Bagha Upazila

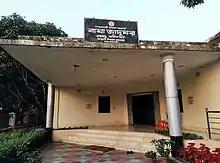
Bagha Museum

Alaypur village of Bagha was the headquarters of Laskar Khan Jaigirdar during the sixteenth century. Hazrat Shah Doulah settled at Bagha and started preaching Islam after being granted 42 parganas by the rulers. He also established a famous madrasa here. Bagha thana of present-day Rajshahi district was a thriving centre of learning in the early Muslim period. The place became famous after Shah Muazzam Danishmand (Maulana Shah Daula) from Baghdad settled there during the reign of the Sultan of Bengal Nasiruddin Nasrat Shah (1519–32) and built his khanqah there. An inscription table of the time of Sultan Nusrat Shah was discovered there that records the construction of a Jam’i mosque in 930 A.H. (1523-24 A.D.) One Abdul Latif visited the Bagha madrasah in 1609. There he met an elderly Sufi named Hawadah Main (Maulana Hamid Danishmand) son of Maulana Shah Daula, who was running a madrasah and a khanqah in a peaceful environment. Probably the madrasah was established during the reign of Nusrat Shah.